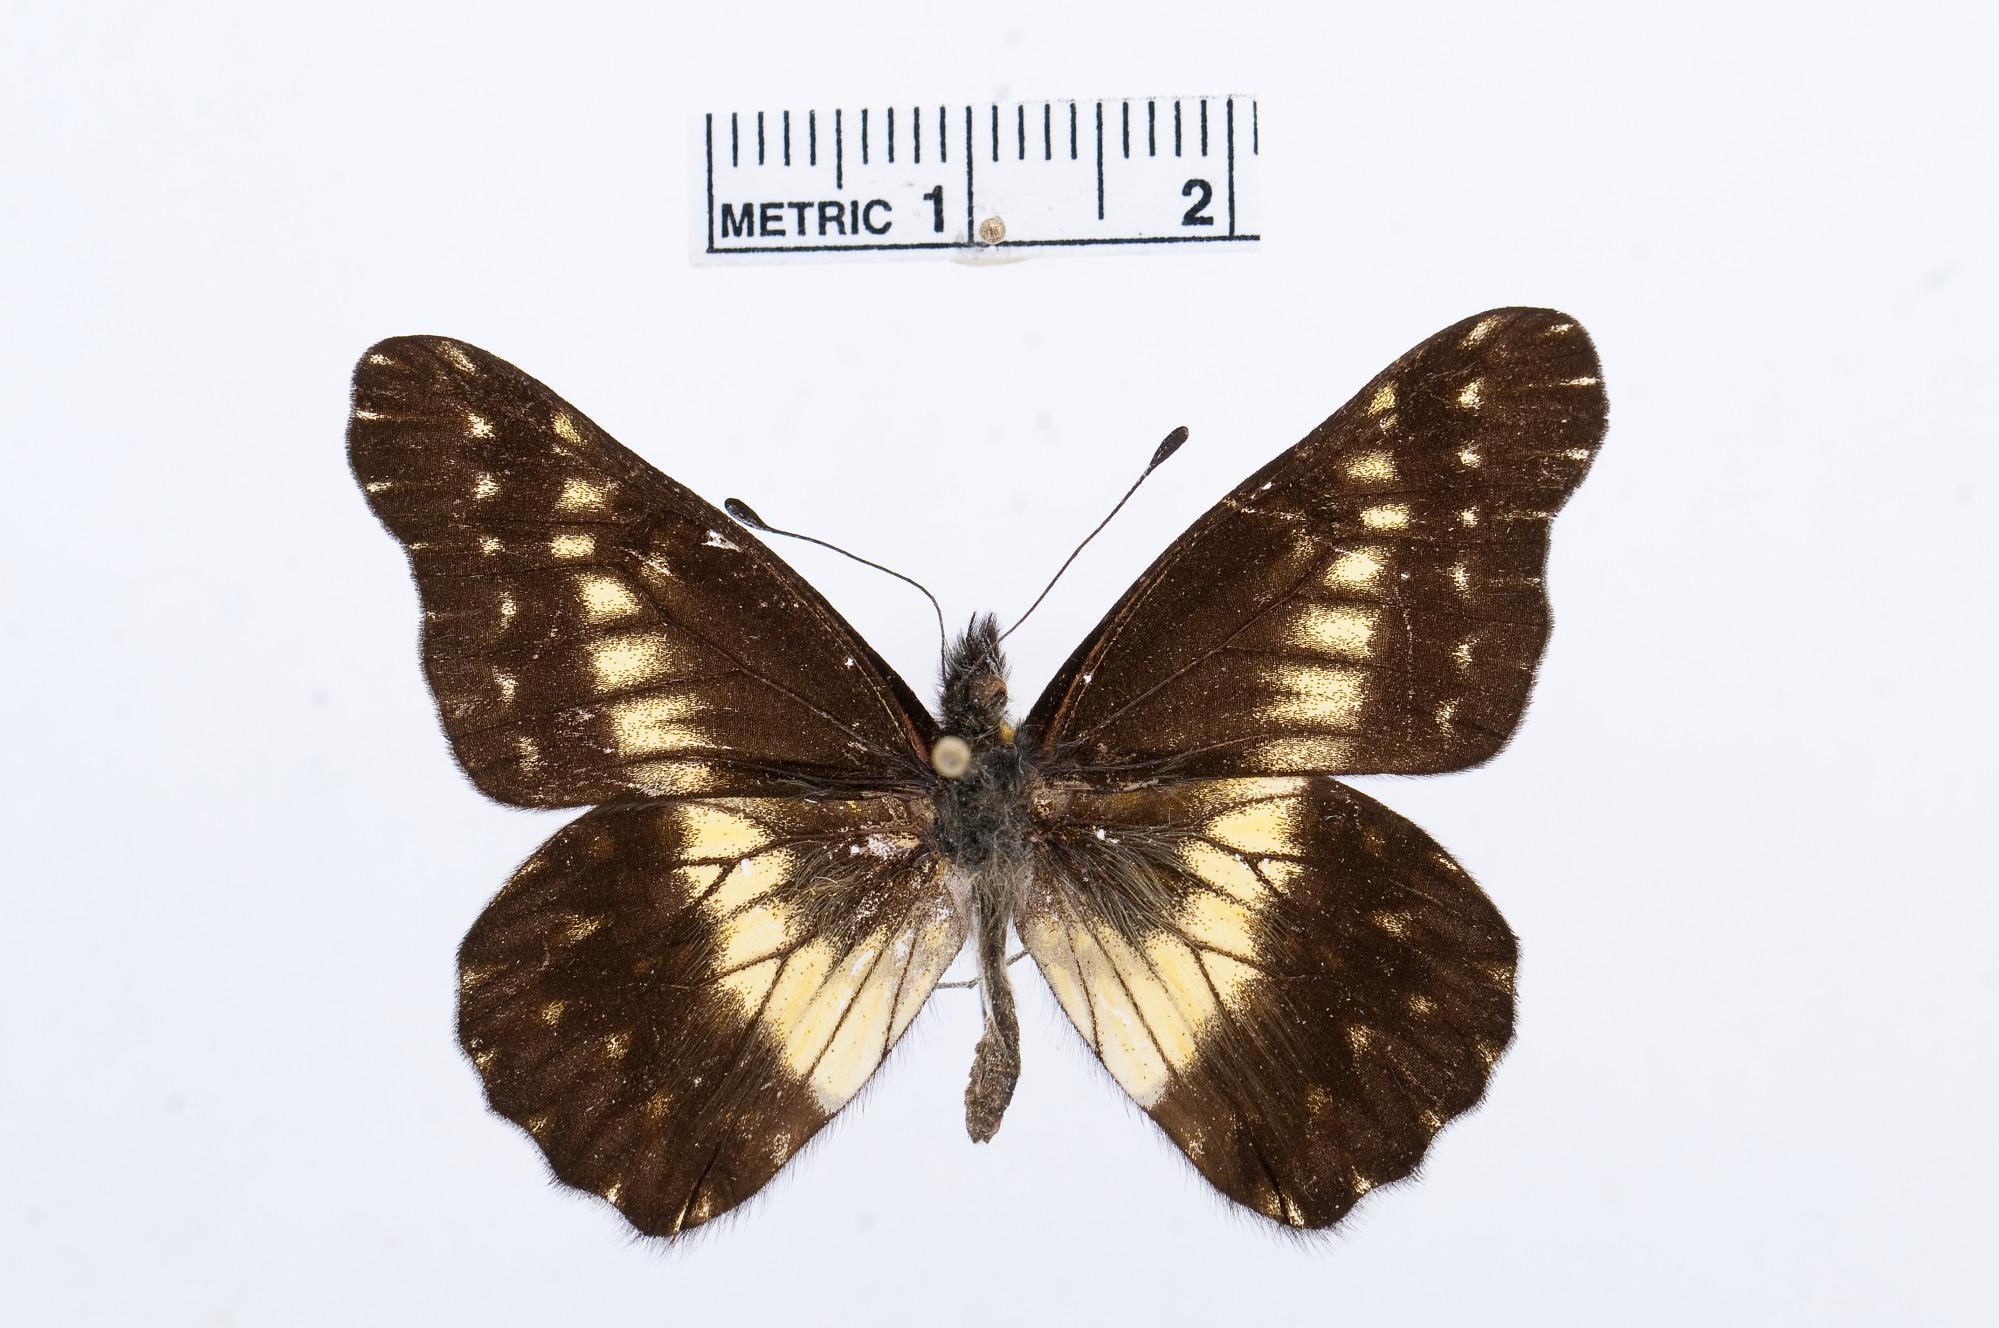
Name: Catasticta susiana
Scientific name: Catasticta susiana
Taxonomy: Animalia, Arthropoda, Hexapoda, Insecta, Lepidoptera, Pieridae, Pierinae